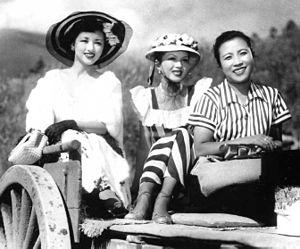
Yūko Mochizuki, née dans la Préfecture de Kanagawa le 28 janvier 1917 et morte le 1ᵉʳ décembre 1977, est une actrice japonaise.